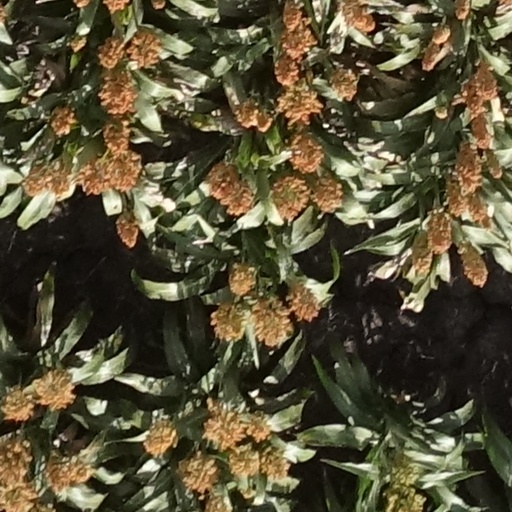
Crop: sorghum